Question: Please indicate a possible affordance area of baseball bat that can be used for holding
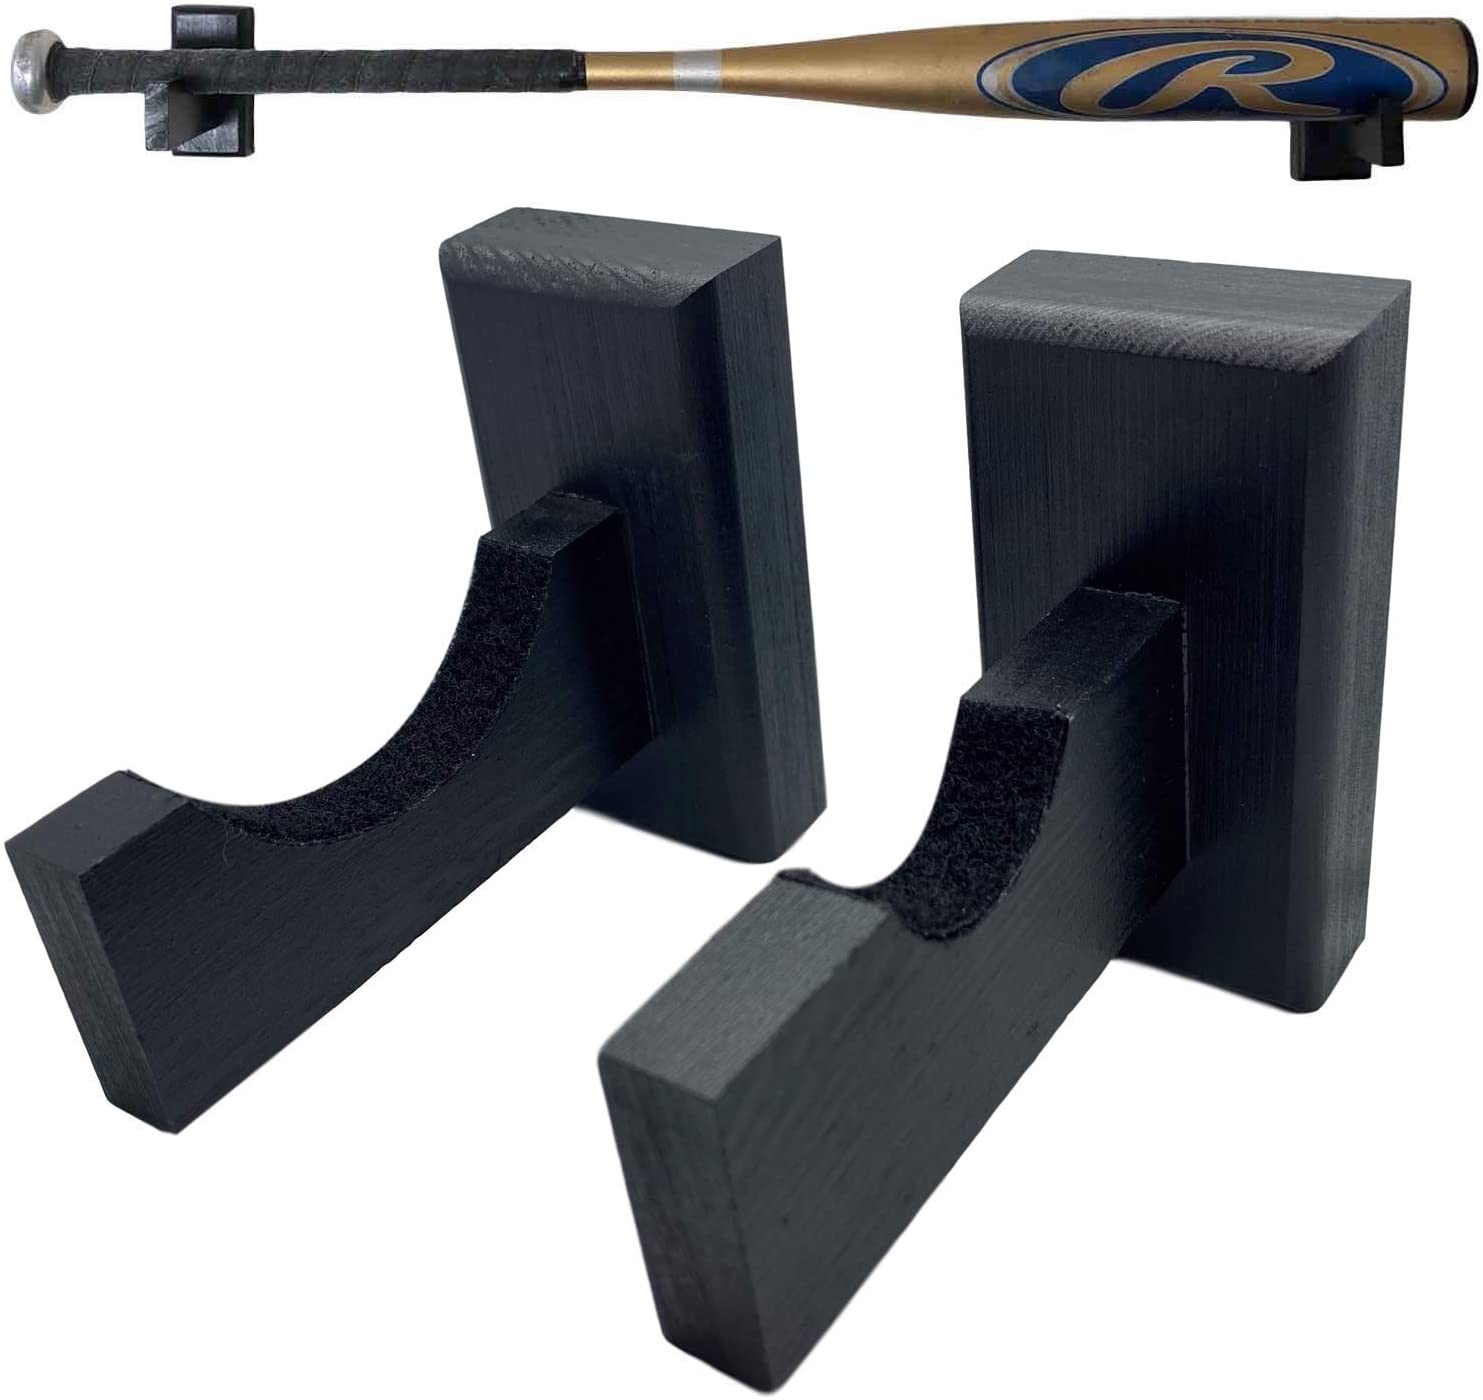
Answer: [43.608, 35.843, 581.259, 99.096]